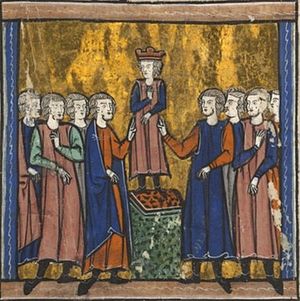
Balduin 5. af Jerusalem
Kong Balduin 5. blev kronet til medkonge af Jerusalem med sin onkel, Kong Balduin 4. i 1183, og regerede efter onklens død alene fra 1185 til 1186 under Grev Raymond 3. af Tripolis regentskab. Han blev efterfulgt af sin mor Sibylla og sin stedfar Guy af Lusignan.